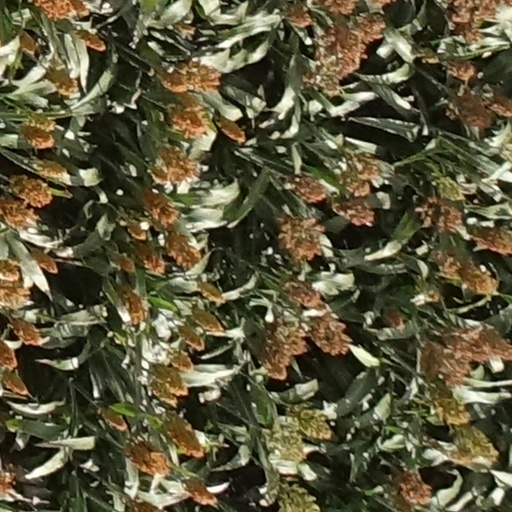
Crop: sorghum